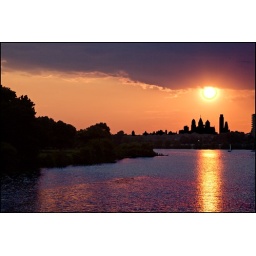
philadelphia skyline taken from bridge over cooper river in collingswood, new jersey